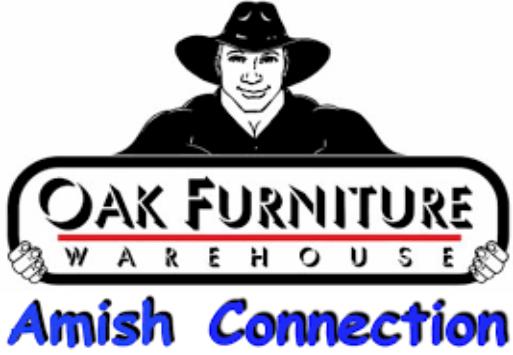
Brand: amish
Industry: Necessities